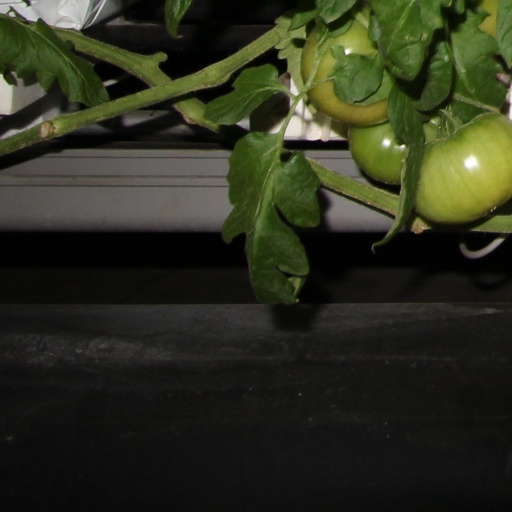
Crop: tomato